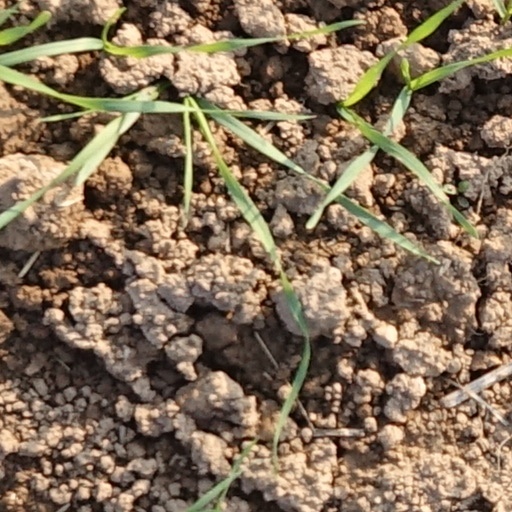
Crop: wheat